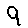
Label: 9